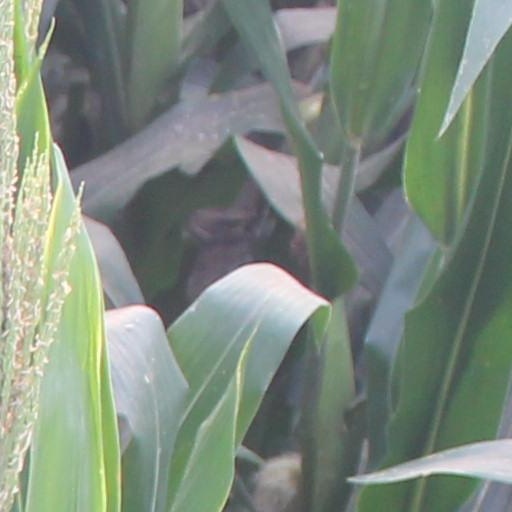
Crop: maize; corn